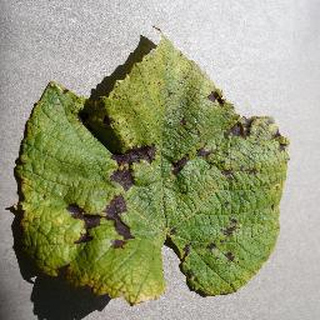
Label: grape_leaf_blight